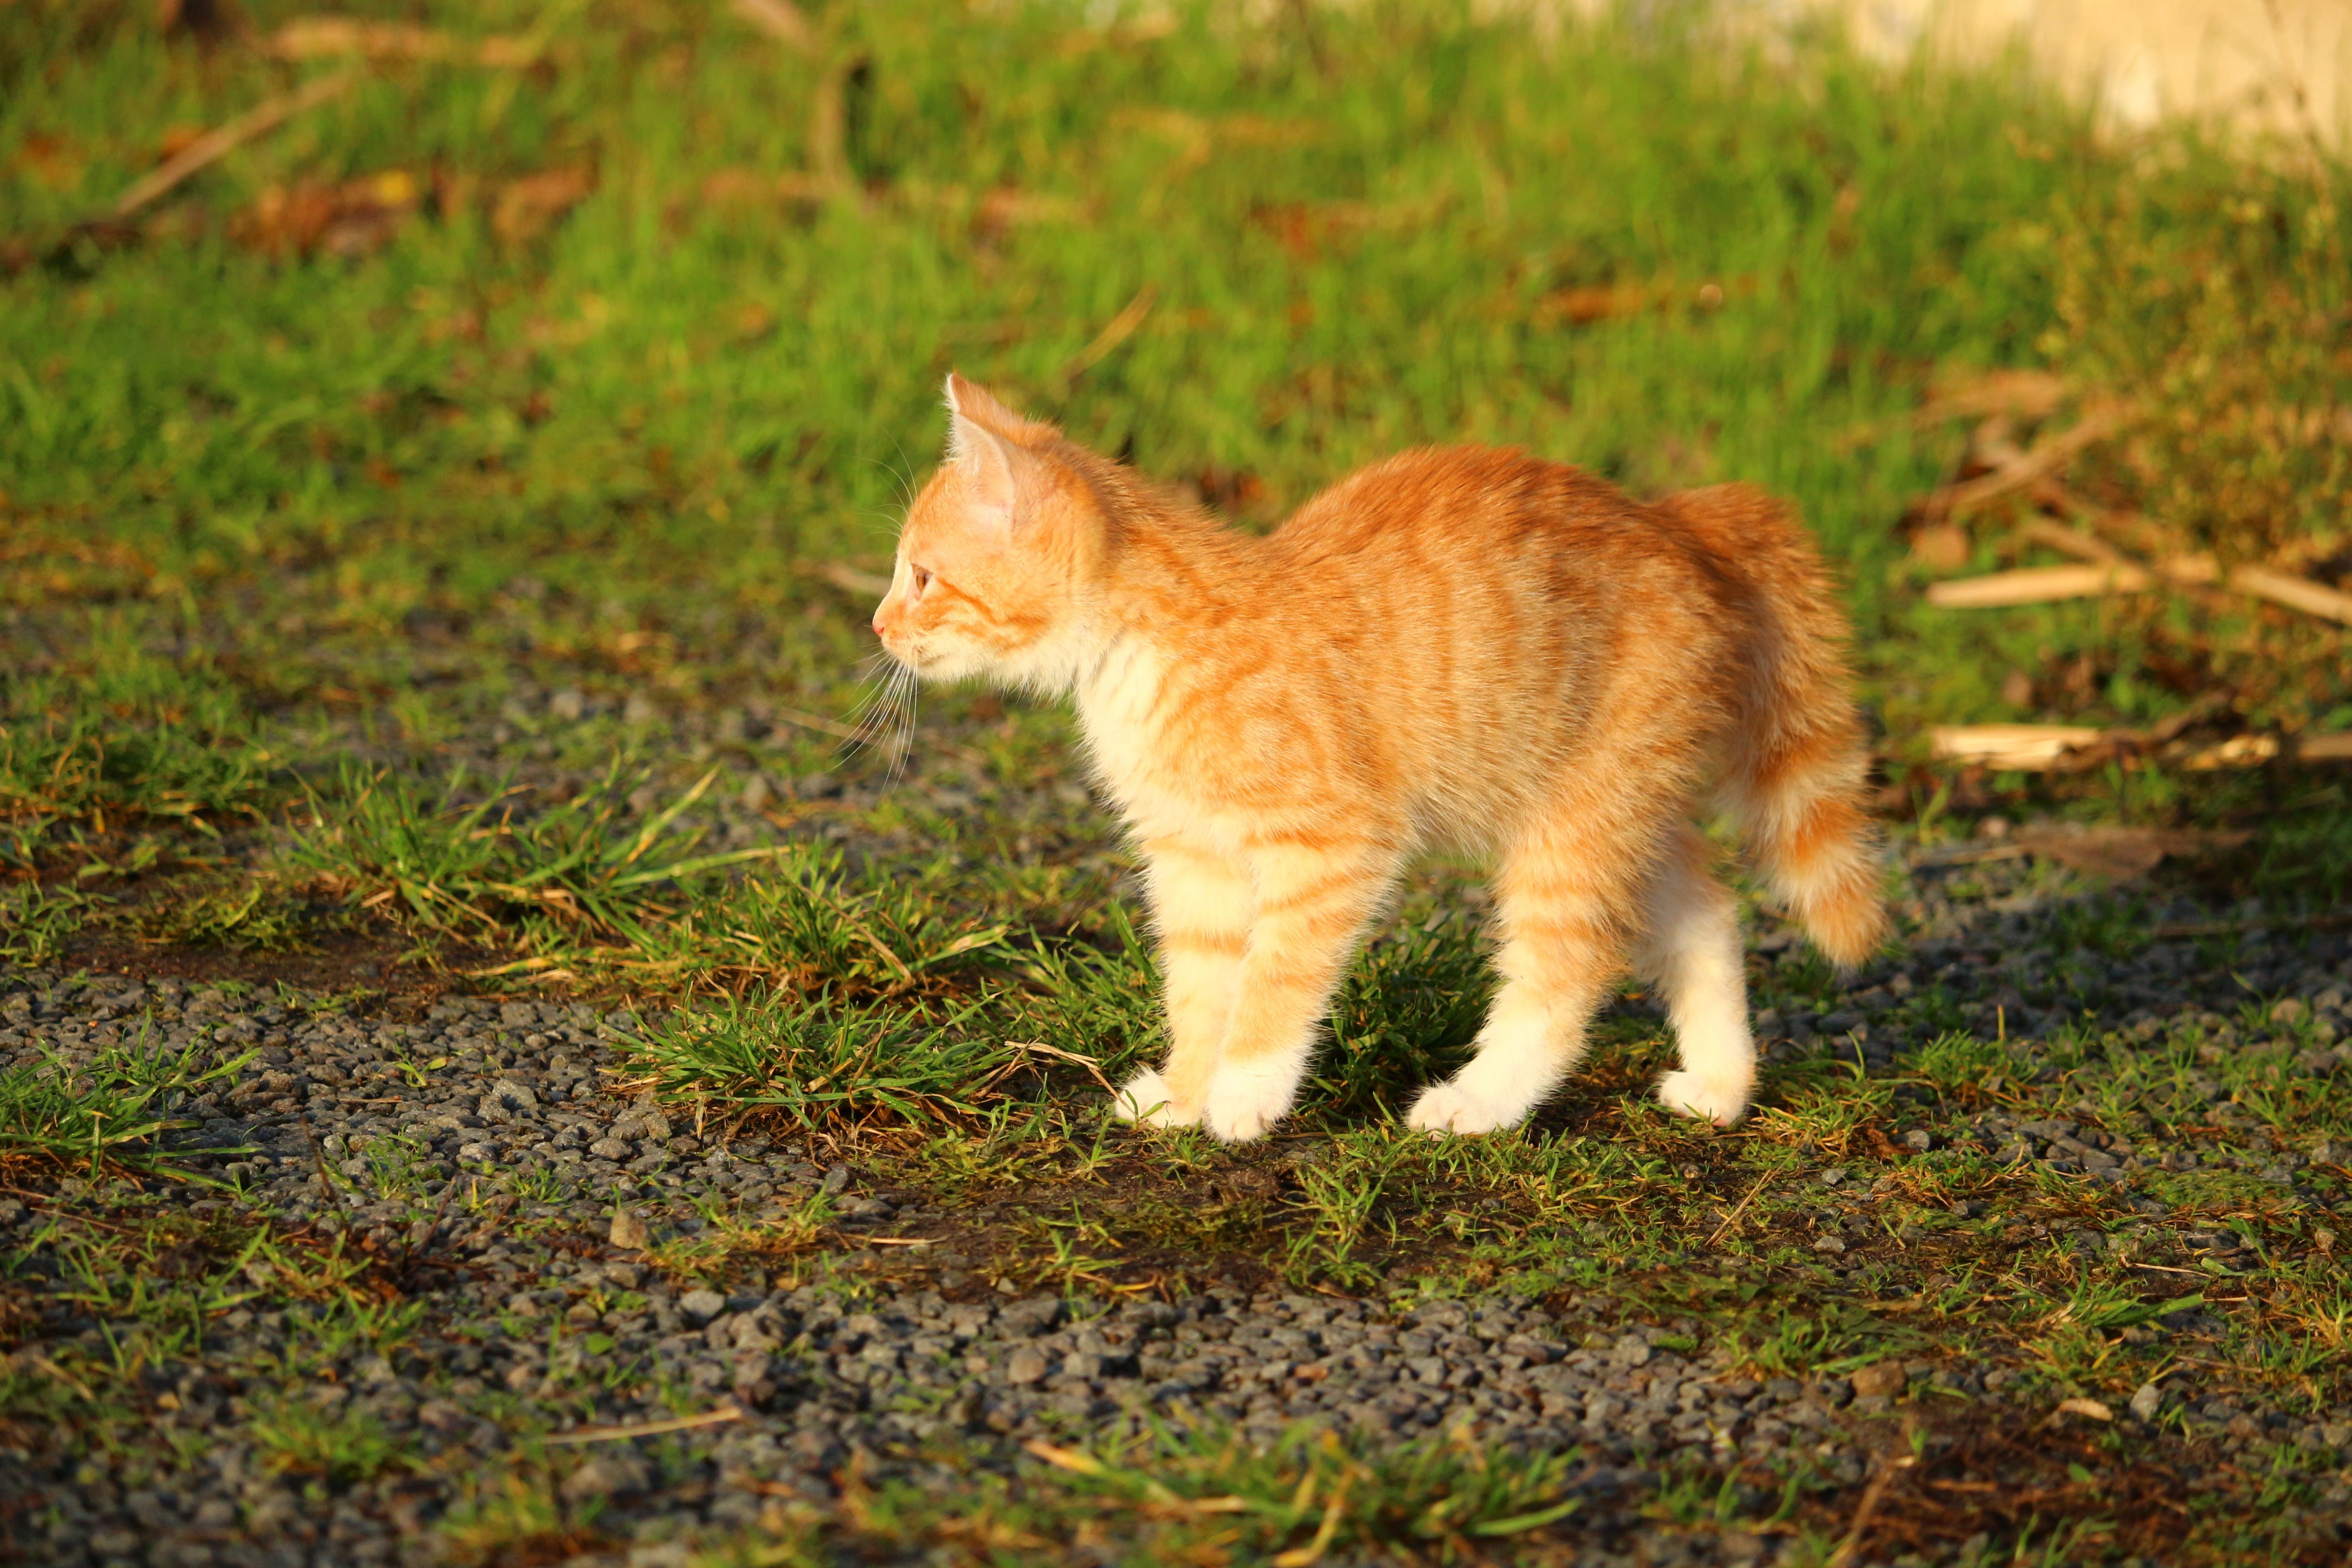
grass, wildlife, kitten, cat, mammal, fox, fauna, red fox, vertebrate, domestic cat, young cat, red cat, cat baby, wild cat, small to medium sized cats, cat like mammal